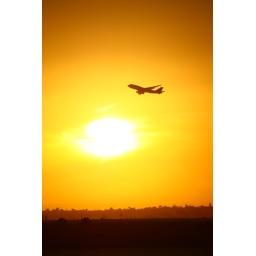
The plane swam in the orange sky, full of hope and joy and heading off to somewhere close to paradise.